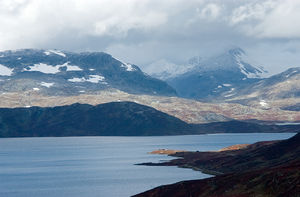
Tyin
Udsigt mod nord  over  Tyin mod Jotunheimen